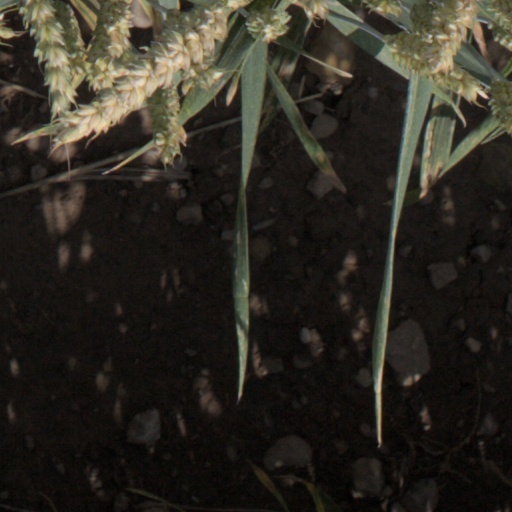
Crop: wheat